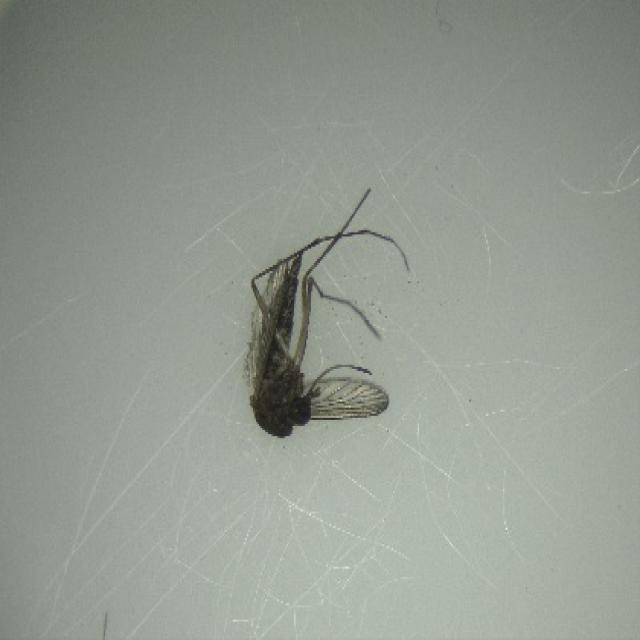
Species: aedes_vexans